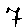
Label: 7